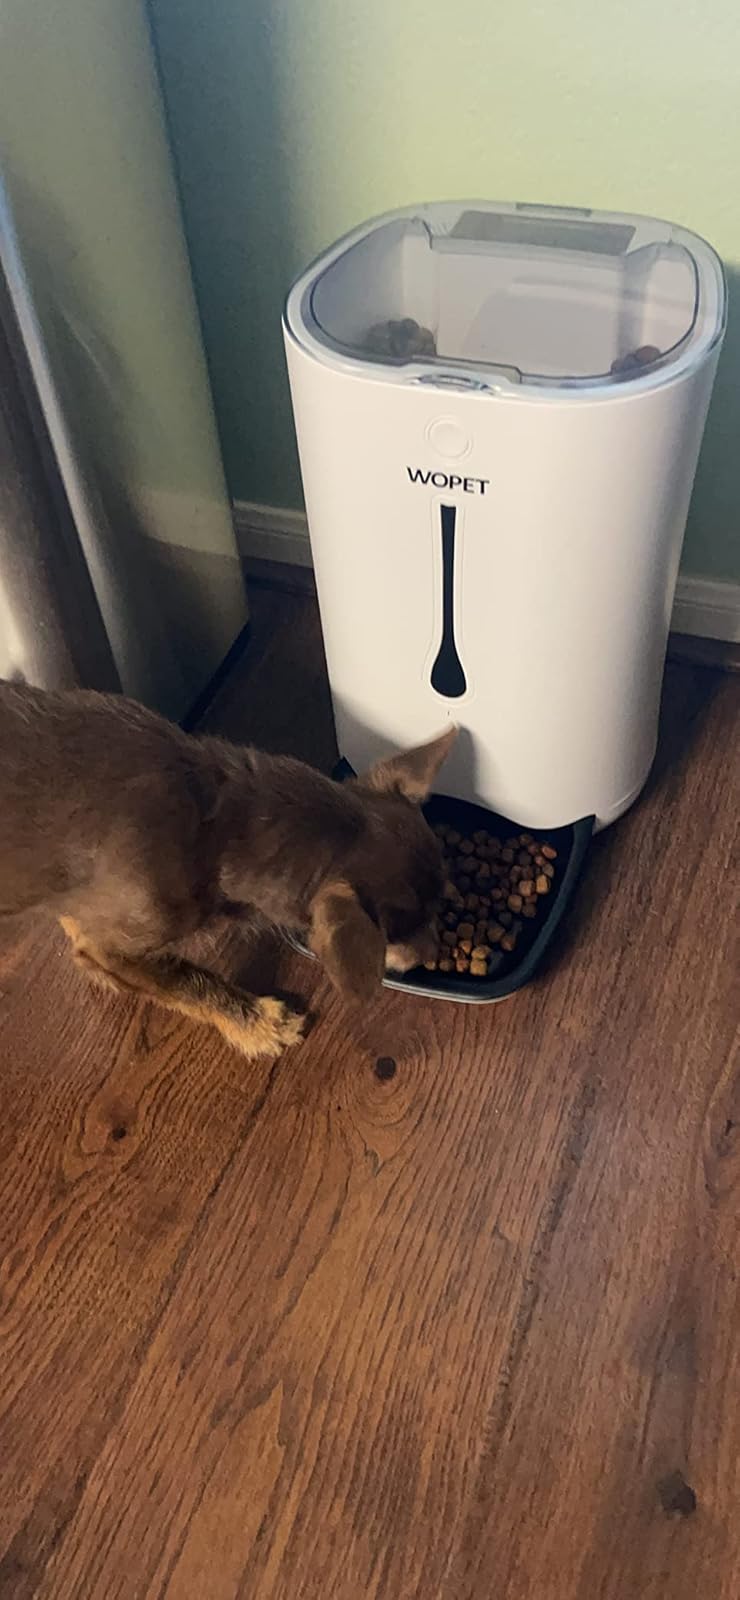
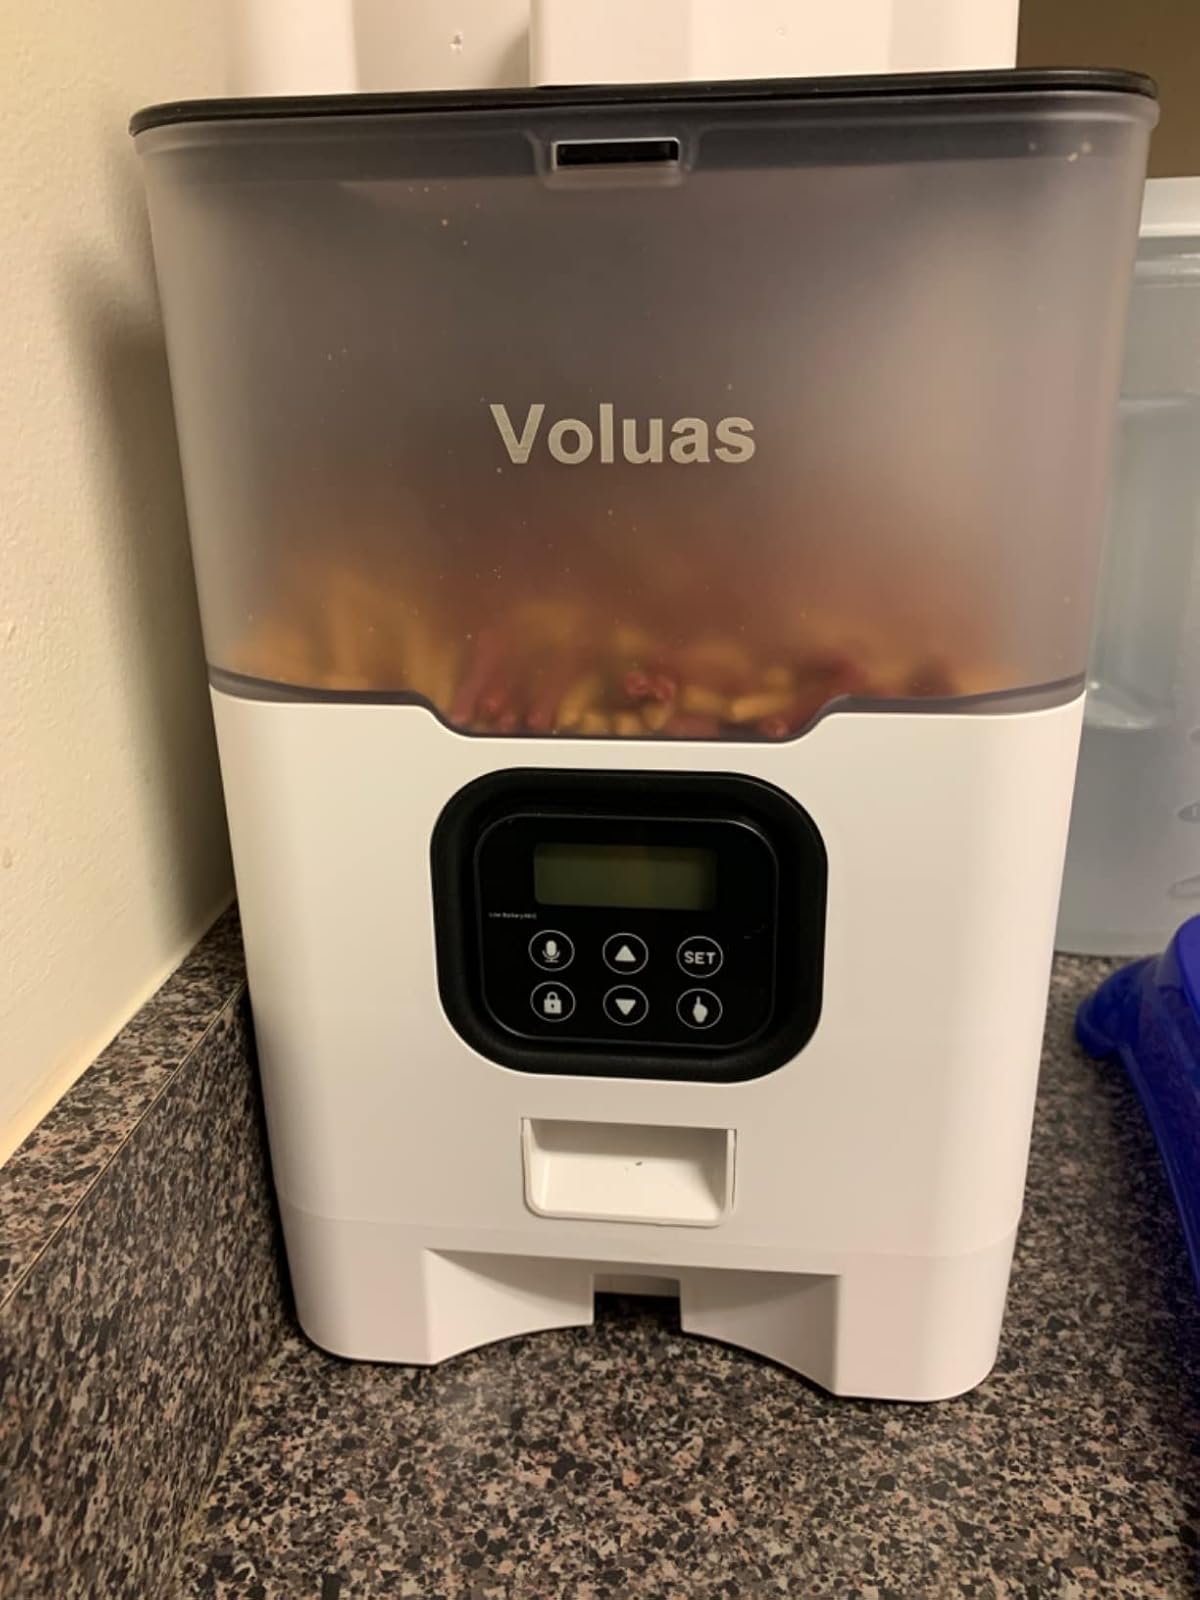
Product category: items_feeder
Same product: no